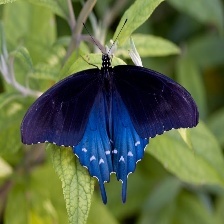
Species: PIPEVINE SWALLOW